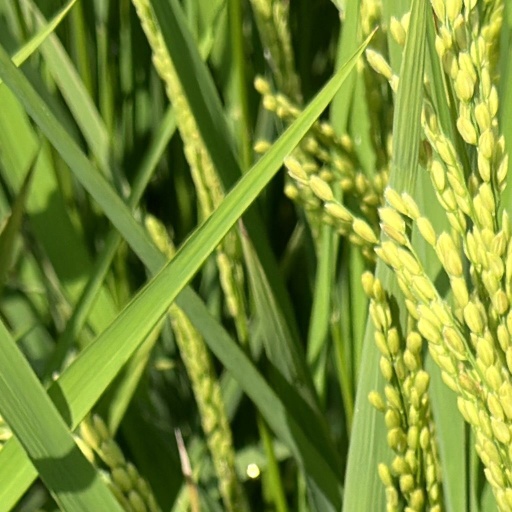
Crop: rice